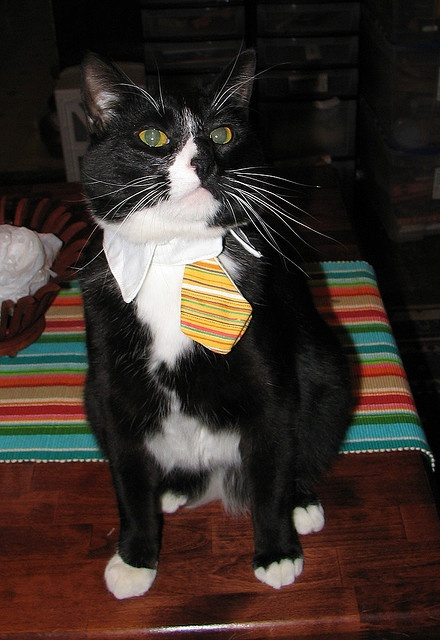
A black cat sitting on a table wearing a tie.
A black and white cat wearing a neck tie.
A black and white cat wearing a small tie and standing on a table.
A sitting cat wearing a collar and stripped tie.
A cat sitting on a table wearing a cat tie.